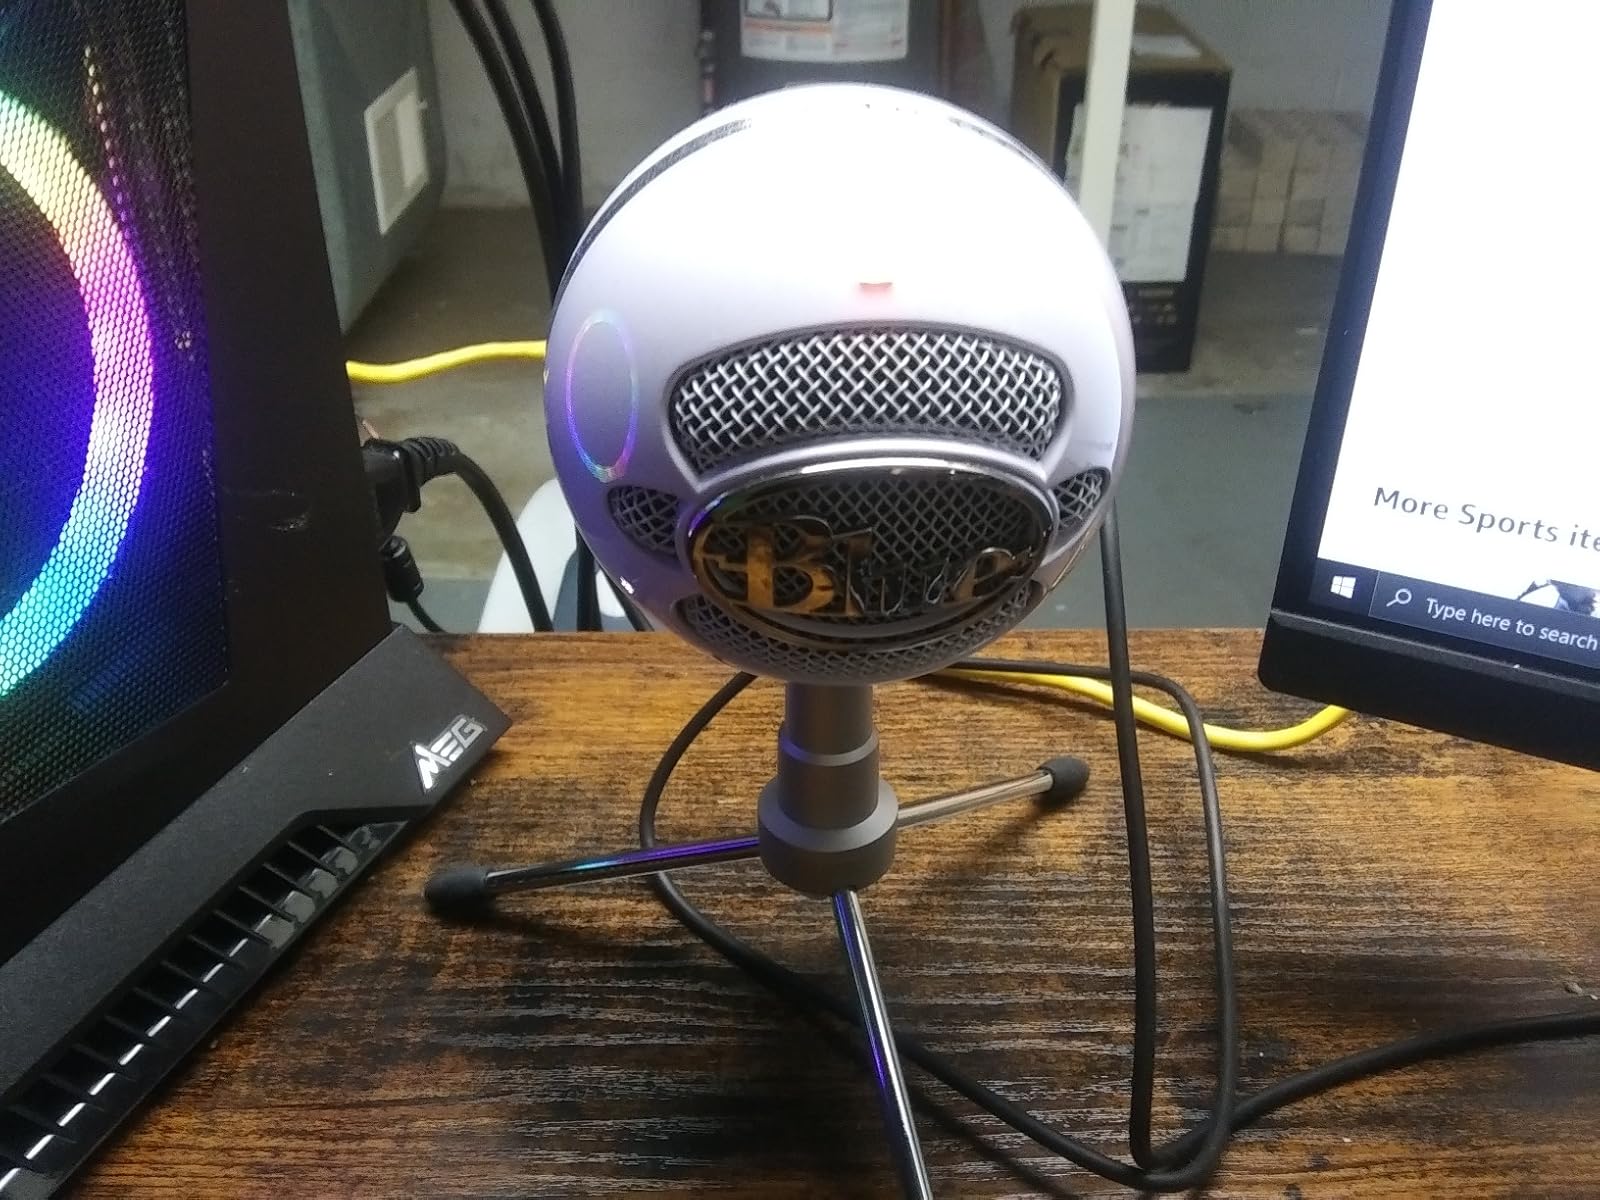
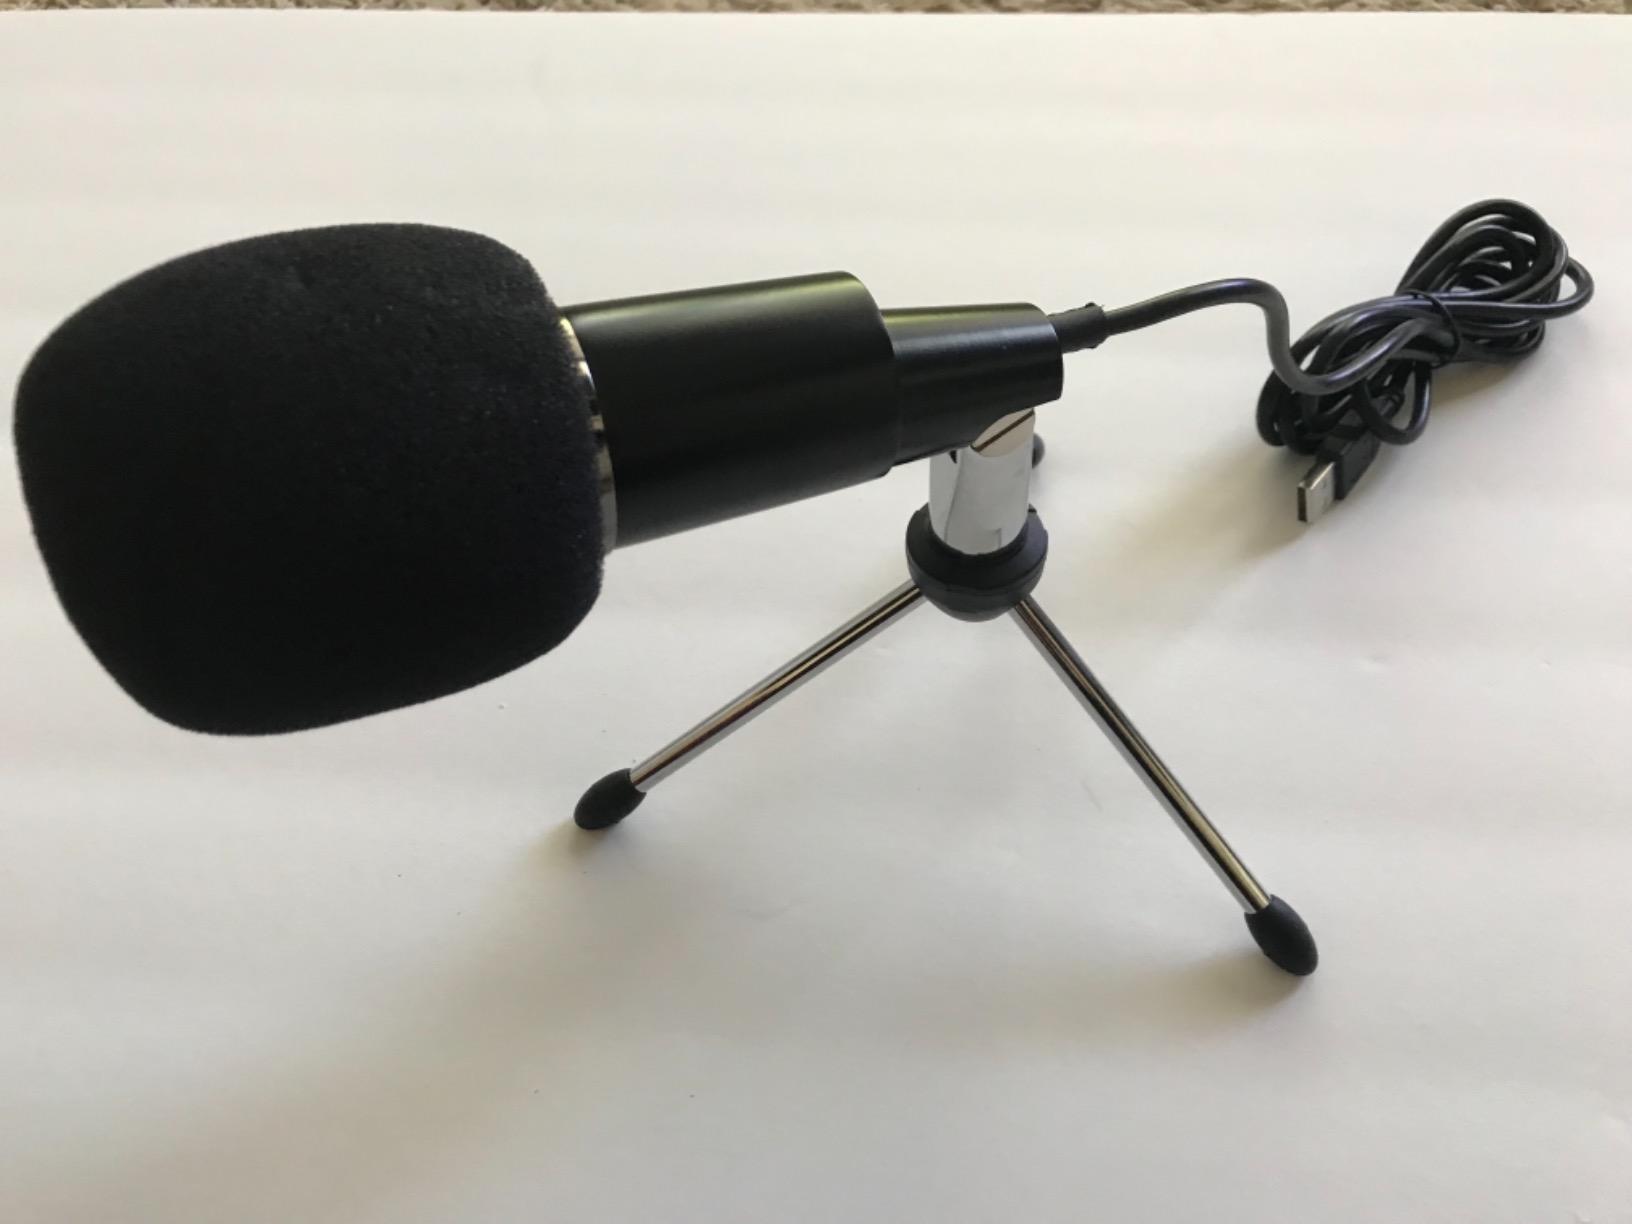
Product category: microphone
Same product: no